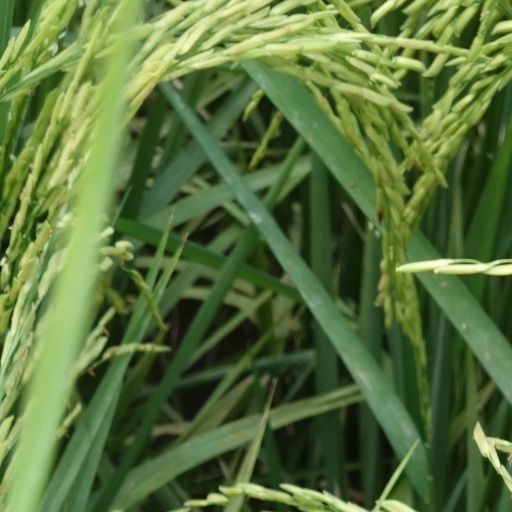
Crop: rice